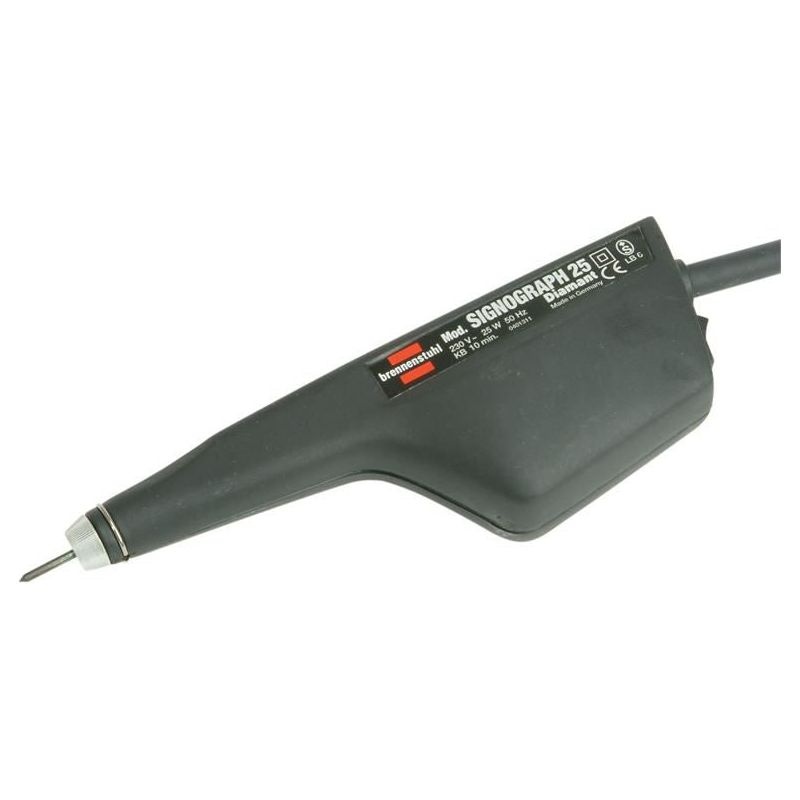
Brennenstuhl 1500763 Engraver Kit Diamond Tip 25W
The Brennenstuhl 1500763 Engraver kit which is suitable for all metals from soft to extra hard. The modelling tools (supplied) are ideal for use with soft metals; such as copper, tin and aluminium. Supplied with: 1 x Adaptor for Spare Stylus, 1 x Sintered Carbide Stylus, 1 x Diamond Tip, 1 x Ball Tip Modelling Tool and 1 x Pointed Modelling Tool. Specification: Input Power: 25W.
Brand: Brennenstuhl
Category: Arts & Entertainment > Hobbies & Creative Arts > Arts & Crafts > Art & Crafting Tools > Craft Measuring & Marking Tools > Stencil Machines > Electric Stencil Machines